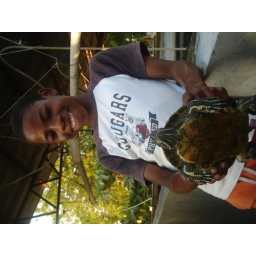
A turtle in the fish tank- just for fun.